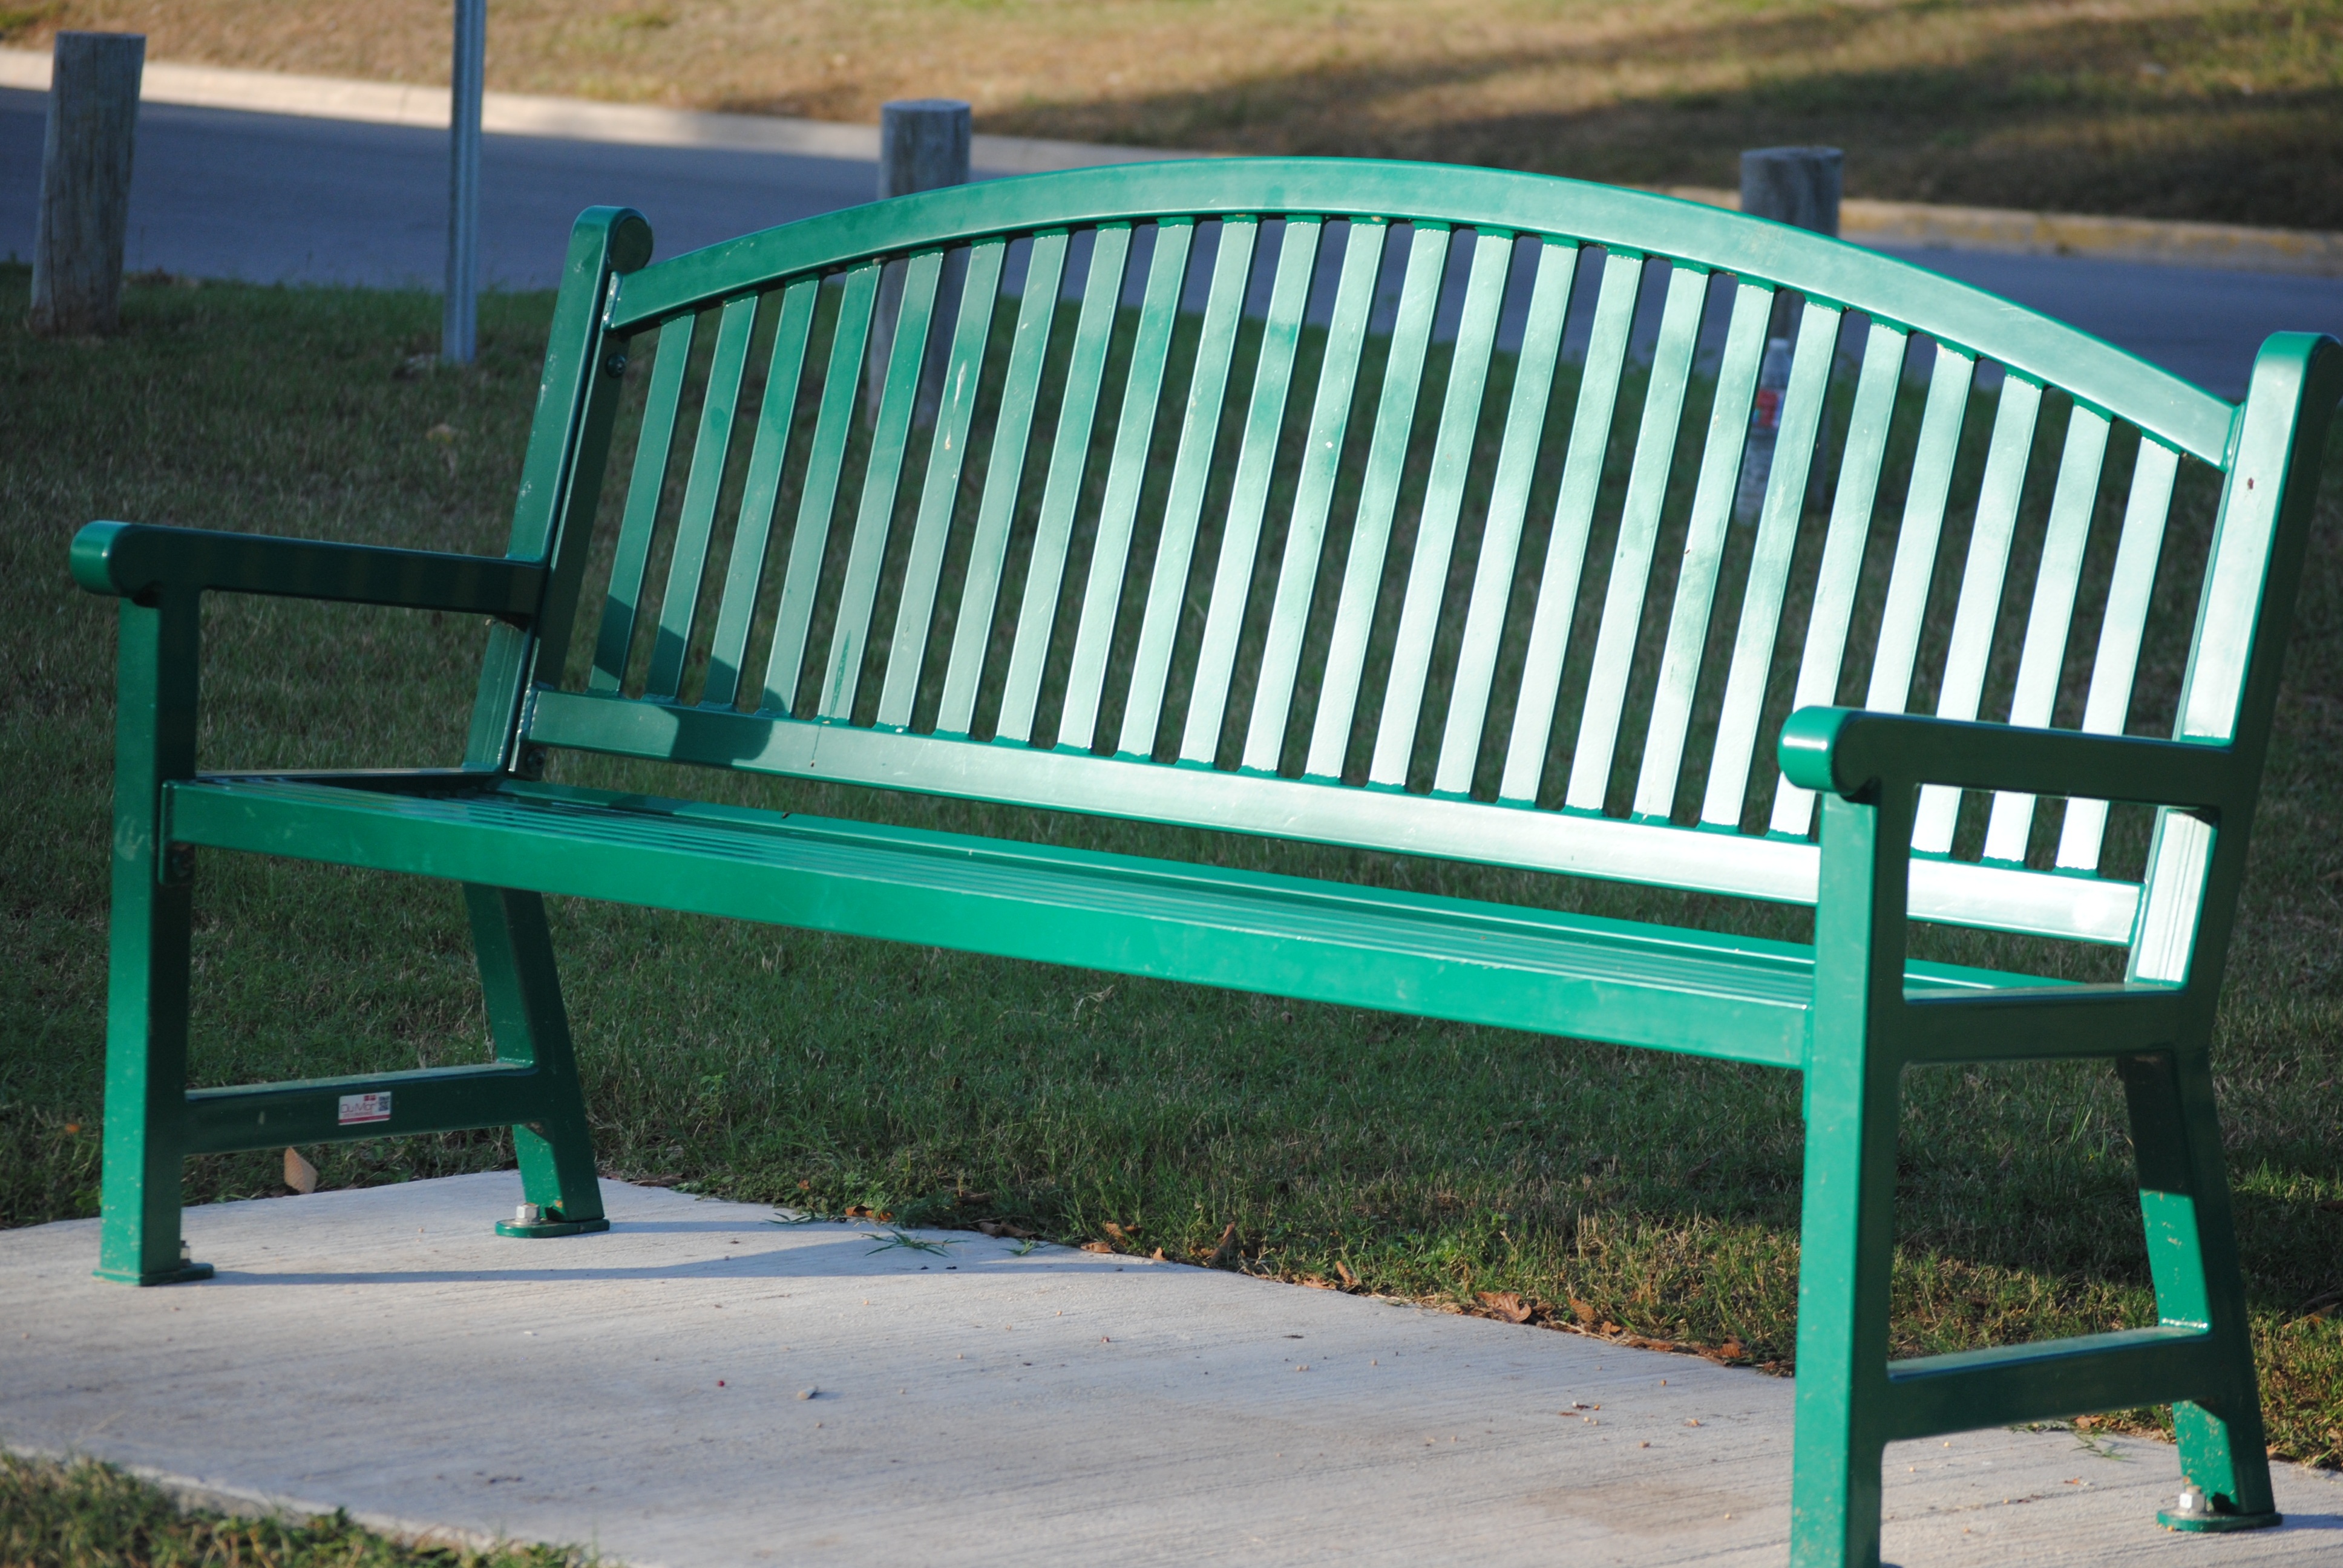
table, landscape, nature, outdoor, light, bench, chair, summer, spring, green, sitting, autumn, park, furniture, season, product, cheerful, outdoors, bed, bright, outdoor furniture, bed frame, studio couch, outdoor play equipment, outdoor bench